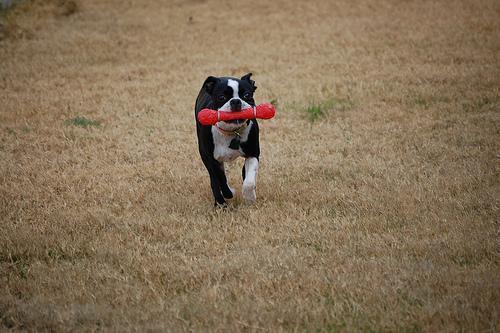
Boston_bull